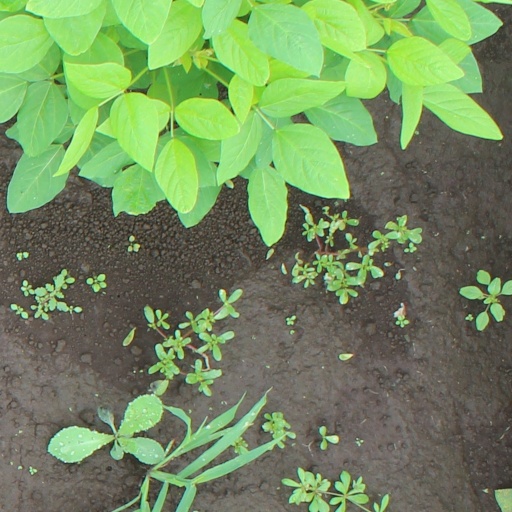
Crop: soybean